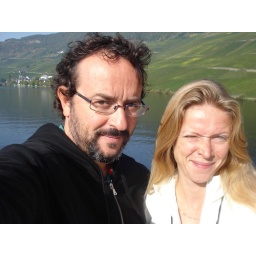
on a bridge over the river